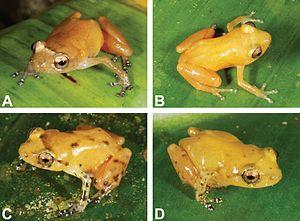
Diasporus citrinobapheus est une espèce d'amphibiens de la famille des Eleutherodactylidae.